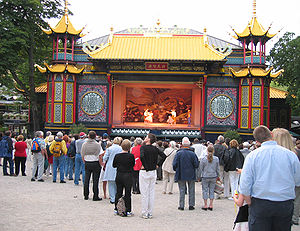
Vilhelm Dahlerup / Værker
Pantomimieteatret
Jens Vilhelm Dahlerup var én af 1800-tallets mest anvendte danske arkitekter. Han har tegnet et stort antal bygninger i København og har om nogen præget byen. Stilmæssigt var han ikke en banebrydende arkitekt, idet han arbejdede inden for den europæisk orienterede historicisme. I en periode arbejdede han sammen med andre kunstnere om udformningen af orlogsskibenes udsmykning. Dahlerup væsentligste elev var Anton Rosen, der havde samme dekorative talent som sin læremester, men til forskel fra ham arbejdede i en mere frigjort periode.